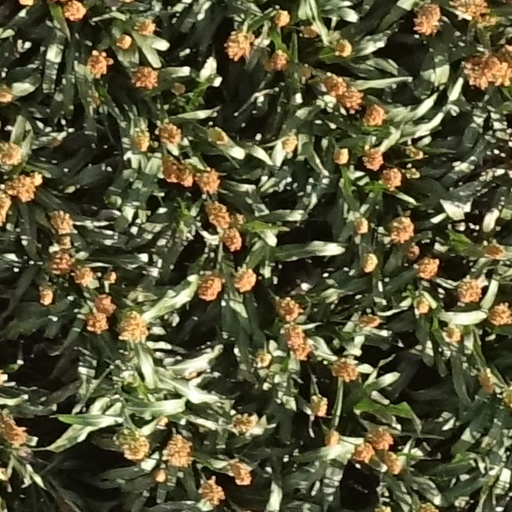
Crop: sorghum